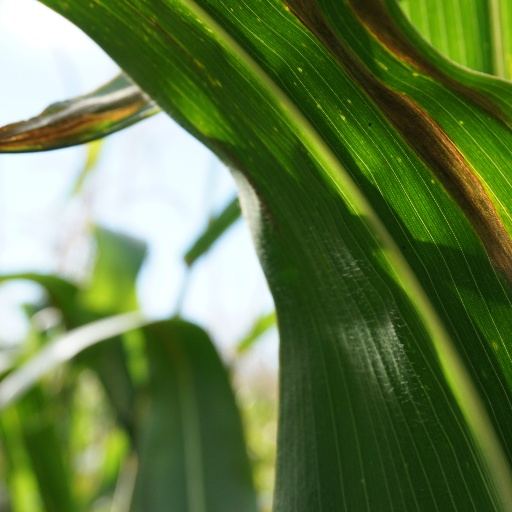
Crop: maize; corn